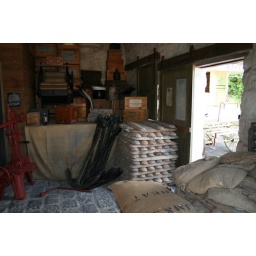
The bars are what I think are called pig iron and were used as ballast in ships